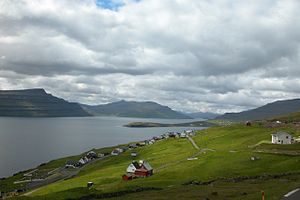
Nes (Eysturoy) / Galleri
Nes er en bygd på Færøerne beliggende i den sydlige ende af Eysturoy, på østsiden af Skálafjørðurs munding. Bygden havde i 2015 327 indbyggere. Nes udgør sammen med Toftir og Saltnes Nes kommuna som har kontorer i Nes.